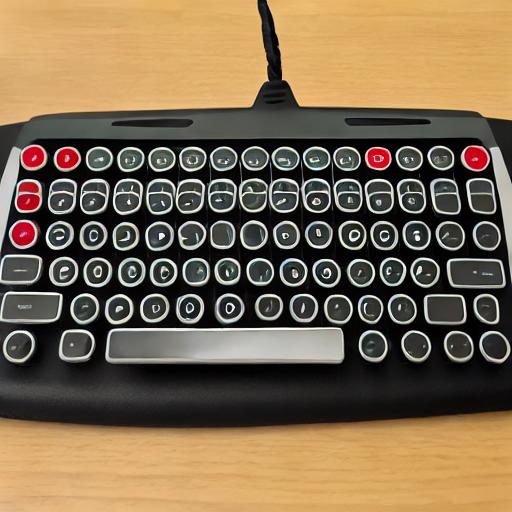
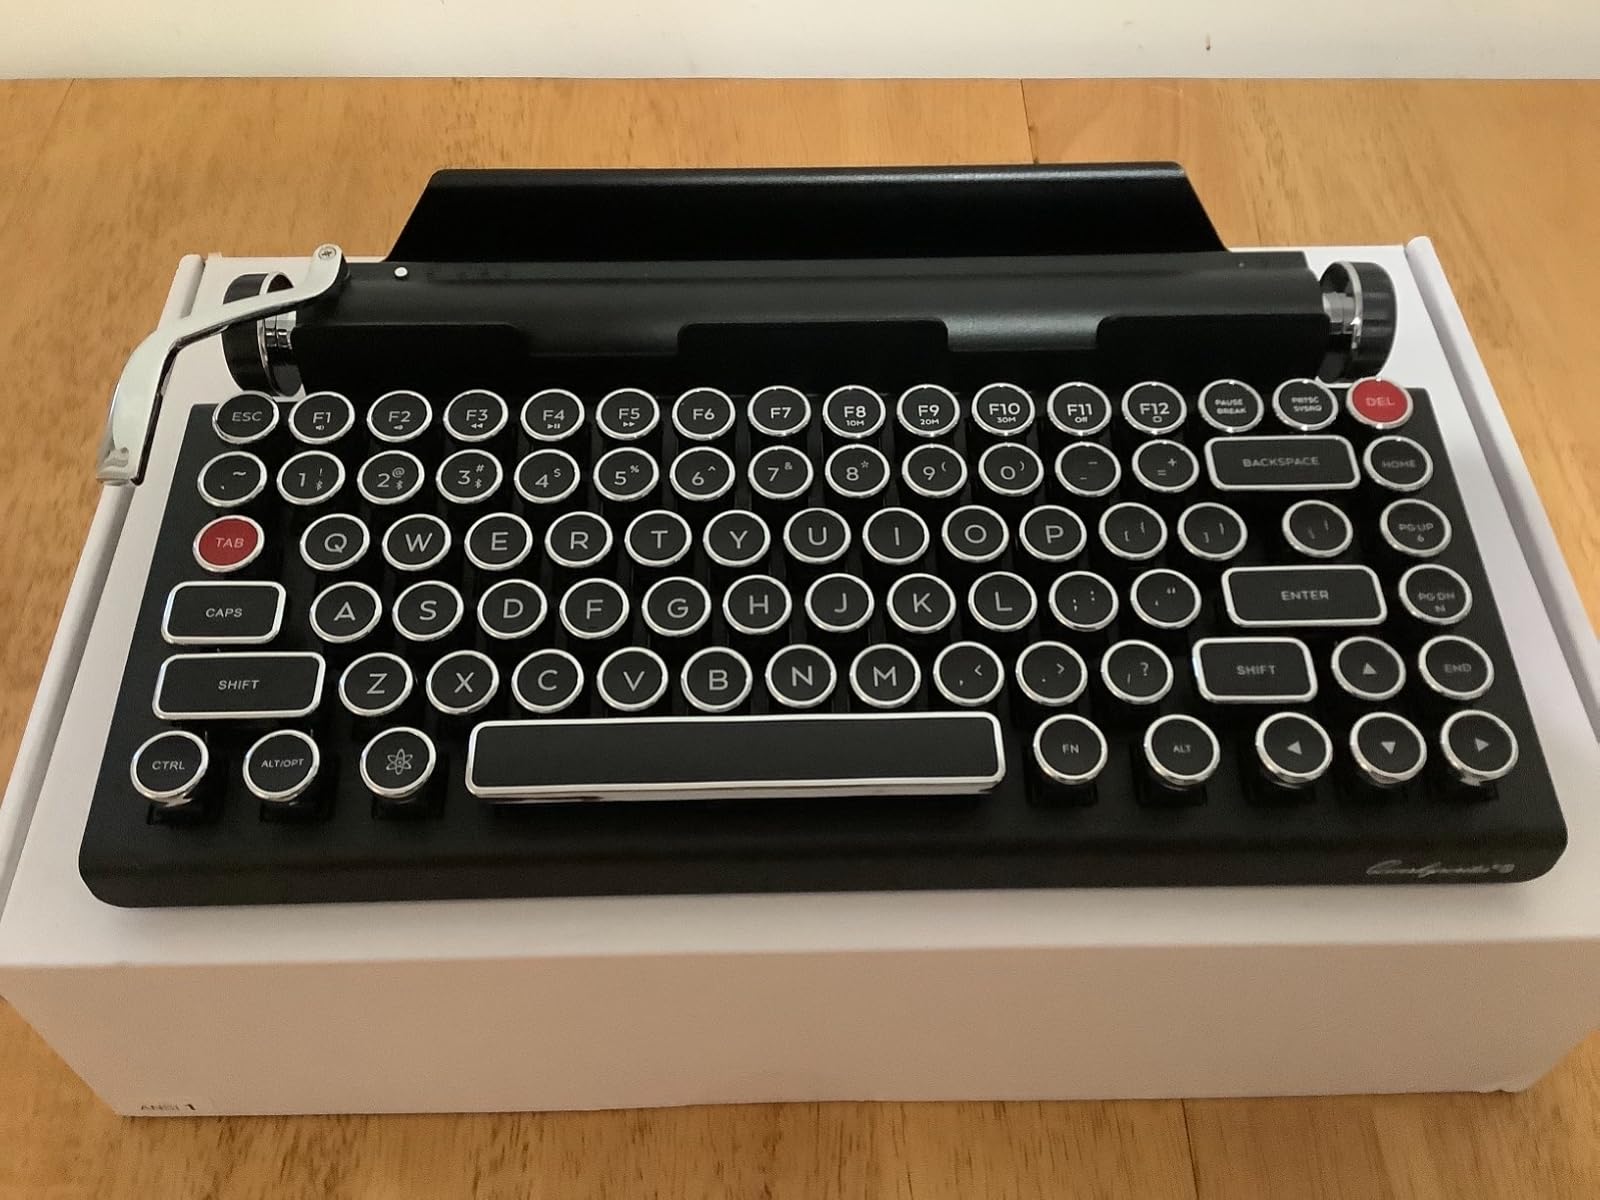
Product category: keyboard
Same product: no